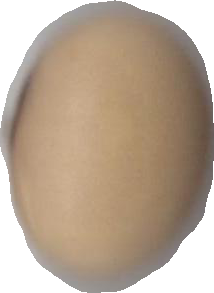
Variety: Anjasmoro